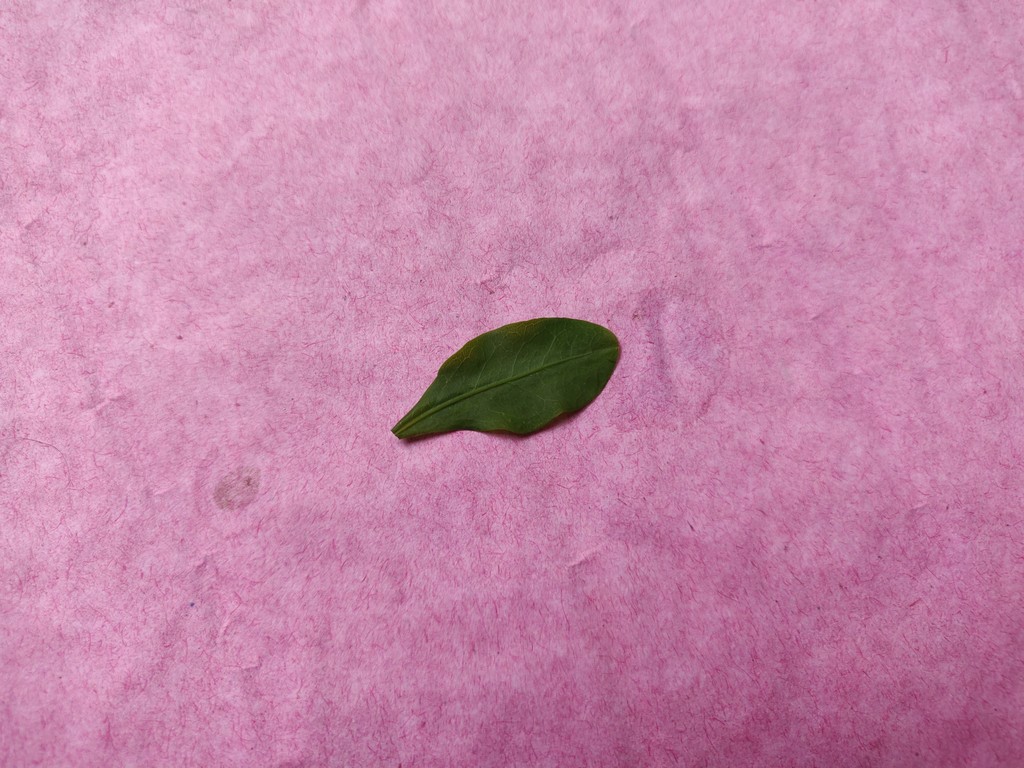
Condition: Healthy
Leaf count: single
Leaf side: front